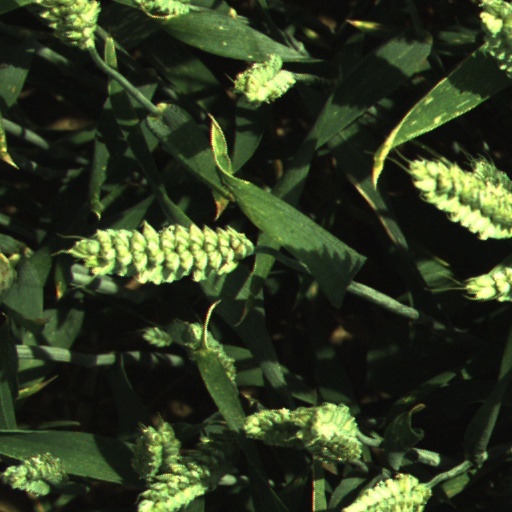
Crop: wheat